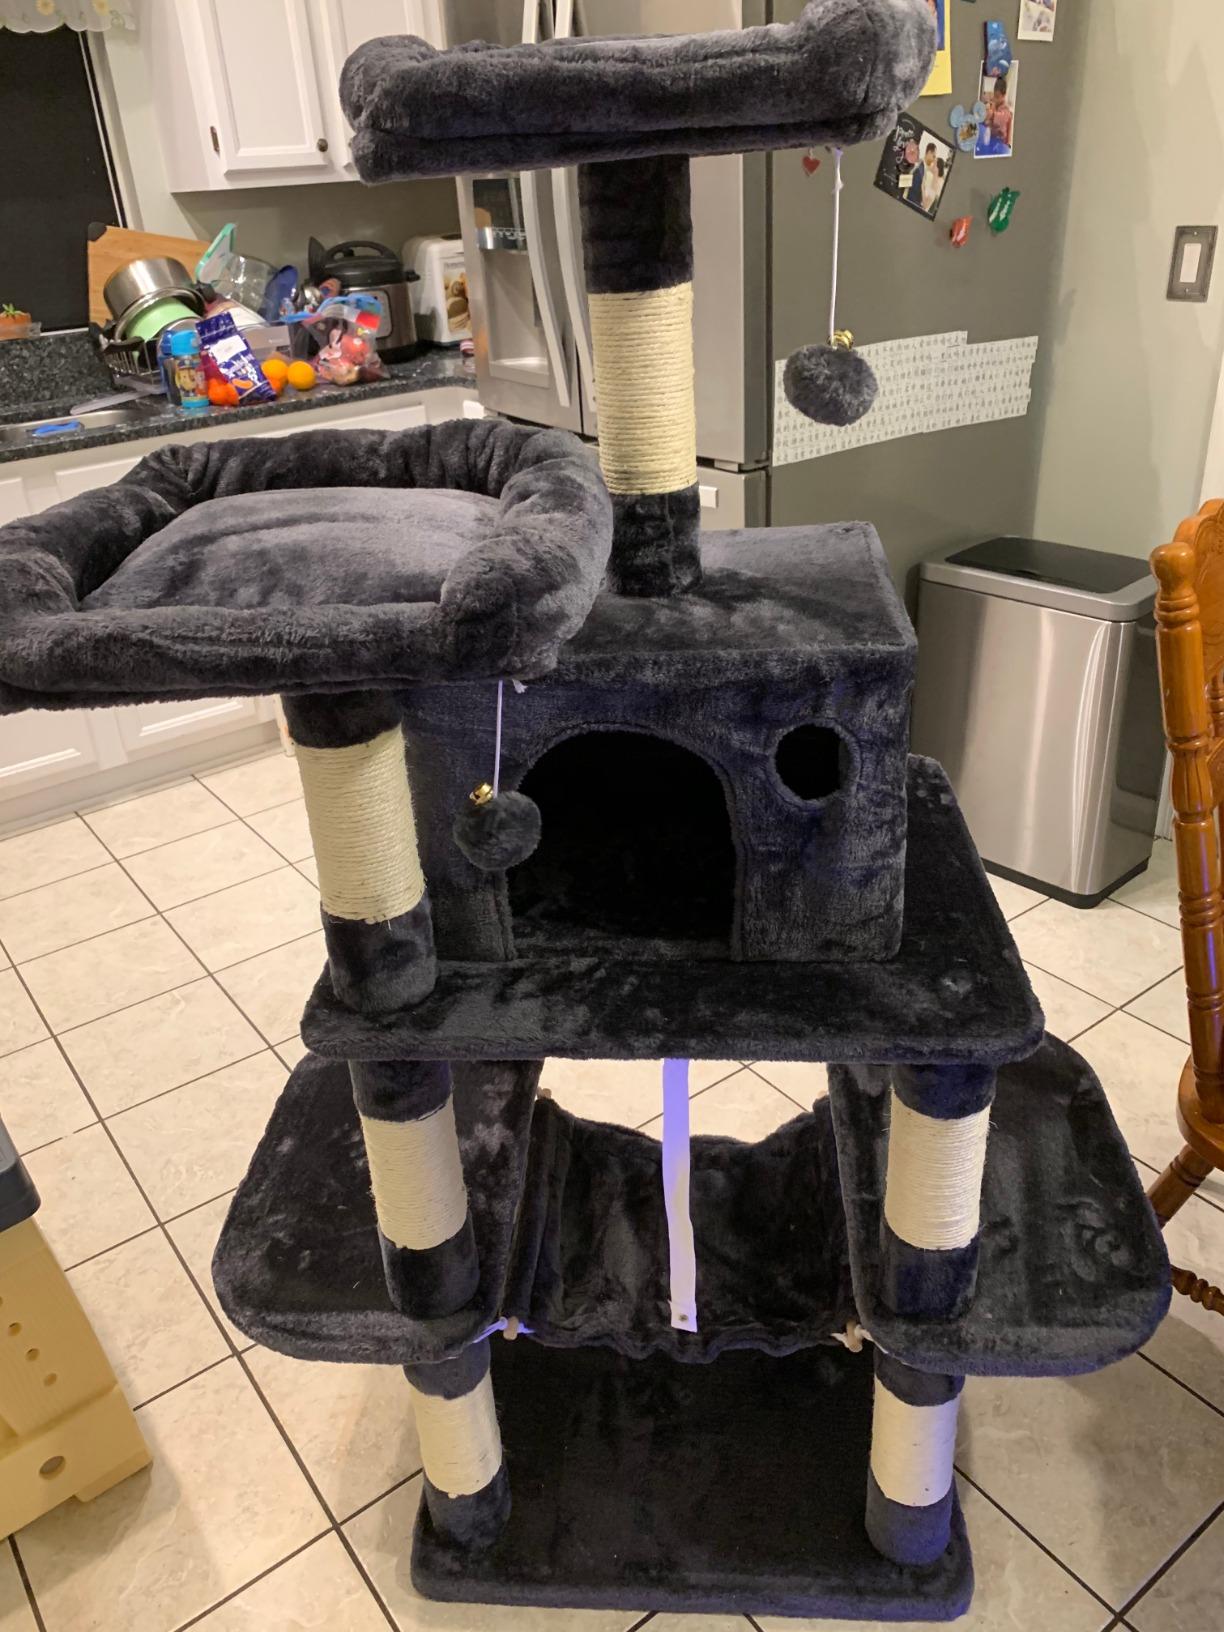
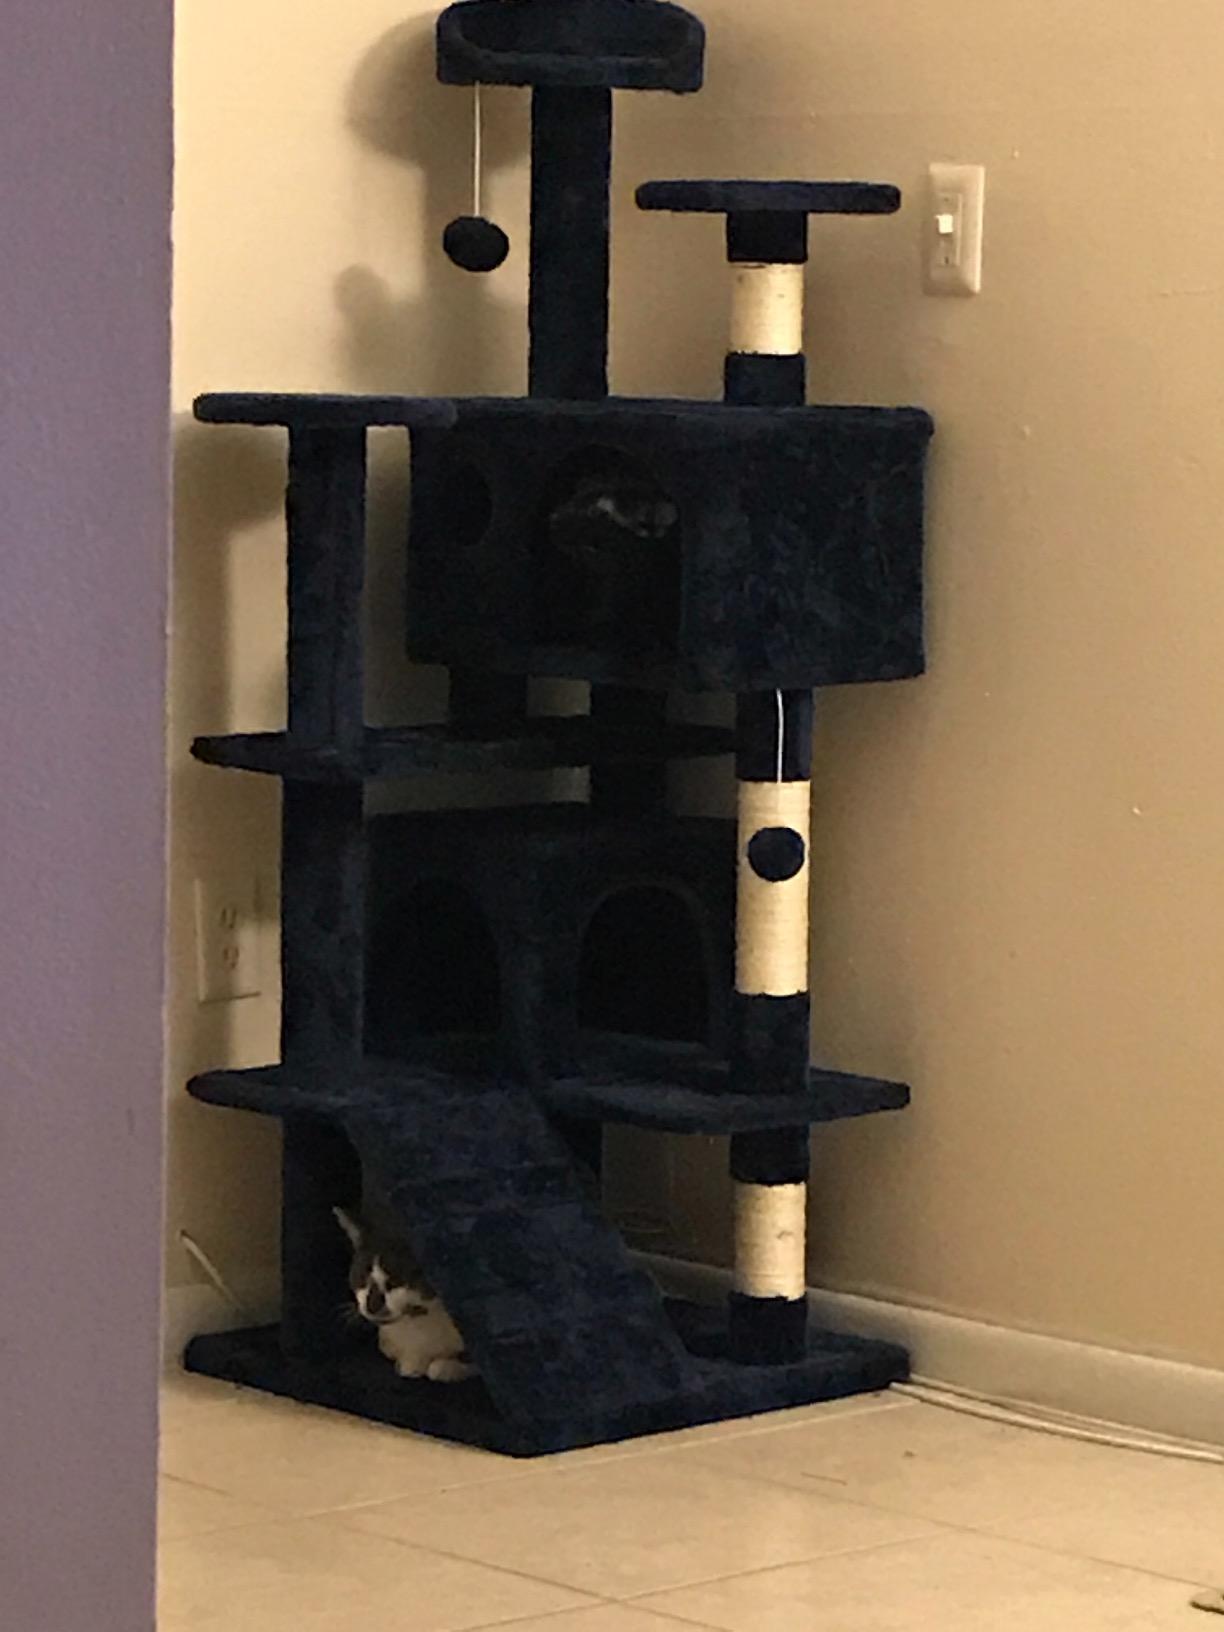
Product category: items_cat tree
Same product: no